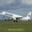
Label: airplane